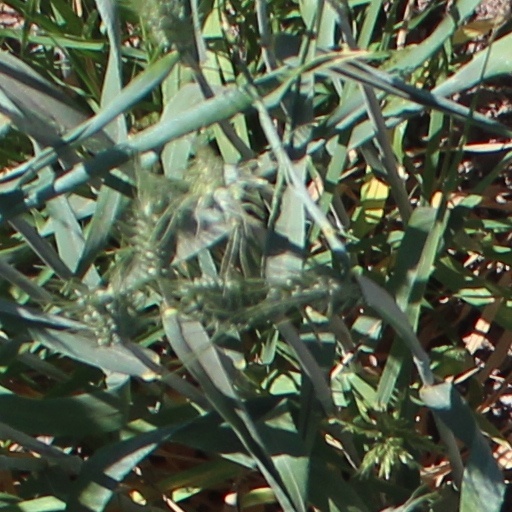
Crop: wheat